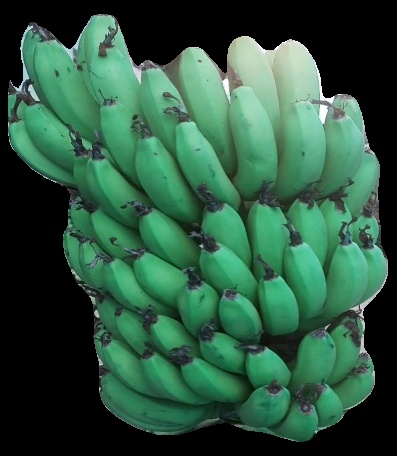
Variety: pachbale
Grade: grade2